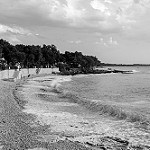
Label: B & W